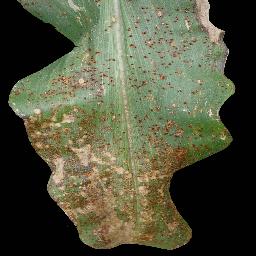
Label: Corn___Common_rust